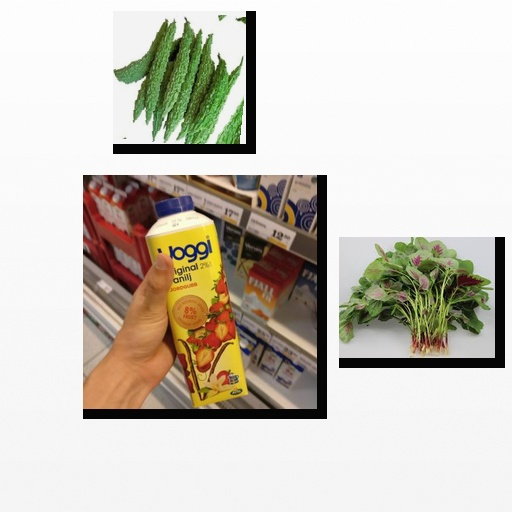
Food items: amaranth, bitter_gourd, strawberry_yogurt